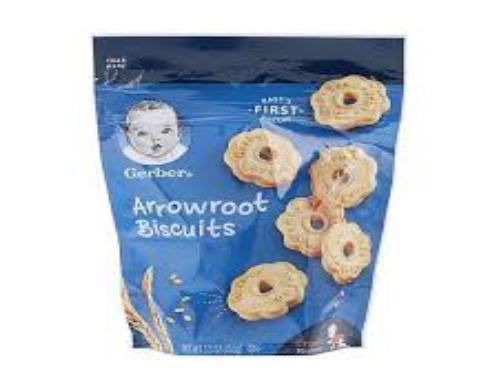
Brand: Arrowroot biscuits
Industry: Food